Circassia

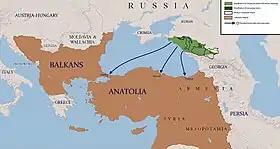
A map of the expulsion of Circassians to the Ottoman Empire. The light-green area denotes the final borders of Circassians who had already been pushed southwards prior to their expulsion to the Ottoman Empire. In the late 18th century, Circassians lost their northern territories, which do not appear in green on this map.

In 1714, Peter I established a plan to occupy the Caucasus. Although he was unable to implement this plan, he laid the political and ideological foundation for the occupation to take place. Catherine II started putting this plan into action. The Russian army was deployed on the banks of the Terek River.